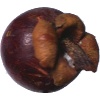
Label: Mangostan 1